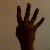
The image shows a hand gesture representing the number 4 in Indian Sign Language.